Muhammad al-Jawad

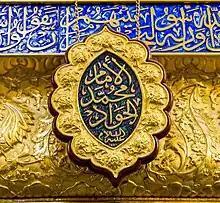
Calligraphic inscription of al-Jawad's name on the of Husayn ibn Ali, located in Karbala

Muhammad al-Jawad died on 6 Dhu al-Hijjah 220 AH (30 November 835) in Baghdad, after arriving there in Muharram 220 (January 835) at the request of al-Mu'tasim, who hosted him and his wife during the visit. He died at the age of about twenty-five, the youngest among the Twelve Imams. All major Sunni sources are silent about the cause of his death, including those by al-Tabari, al-Baghdadi, and Ibn al-Athir. Among medieval Sunni authors, an exception is Ibn al-Sabbagh, who accepts the possibility of murder. In contrast, Shia sources hold the Abbasids responsible in the deaths of multiple Shia Imams, including al-Jawad. In his case, Shia sources are nearly unanimous that he was murdered at the instigation of al-Mu'tasim. The silence of Sunni sources here is attributed by the Shia to the atmosphere of fear and intimidation under the Abbasids. In particular, Ibn Shahrashub said that he wrote his "Manaqib Ale Abi Talib" "to bring forth what they [the Sunnis] have suppressed." An exception here is al-Mufid who does not find the evidence for murder credible. Among other sources, "Ithbat al-wassiya" attributes a hadith to al-Rida, childless at the time, in which he apparently predicts the birth of his son al-Jawad and his murder.